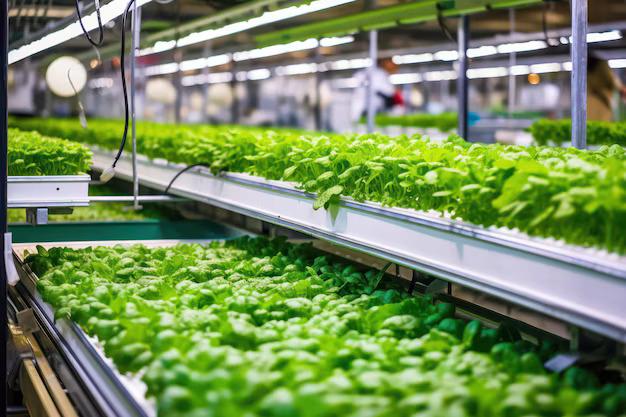
Mazingira ya kilimo cha ndani yaliyoandaliwa kwa ustadi mkubwa, mimea yenye kijani kibichi huonekana ikiota katika mabirika au mapipa iliyopangwa kwa mpangilio mzuri, ikitumia teknolojia ya kisasa kama haidroponi au kilimo kisichotumia udongo. Juu ya mimea kuna taa za mwanga wa bandia zikitoa mwangaza uliyodhibitiwa unaosaidia ukuaji wa mimea bila kutegemea mwanga wa jua moja kwa moja.